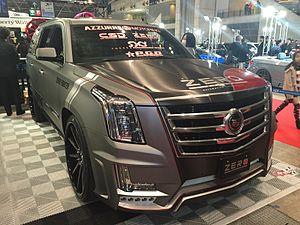
Le Cadillac Escalade est un véhicule appartenant à la catégorie des SUV vendu par la marque de luxe de General Motors, Cadillac. C'est le premier véhicule de la marque Cadillac sur le marché des véhicules de loisirs. L'Escalade a été présenté en 1998, en réponse aux concurrents allemands et japonais, et au Lincoln Navigator de la marque Ford, sorti la même année. L'Escalade de base est construit à Arlington au Texas.